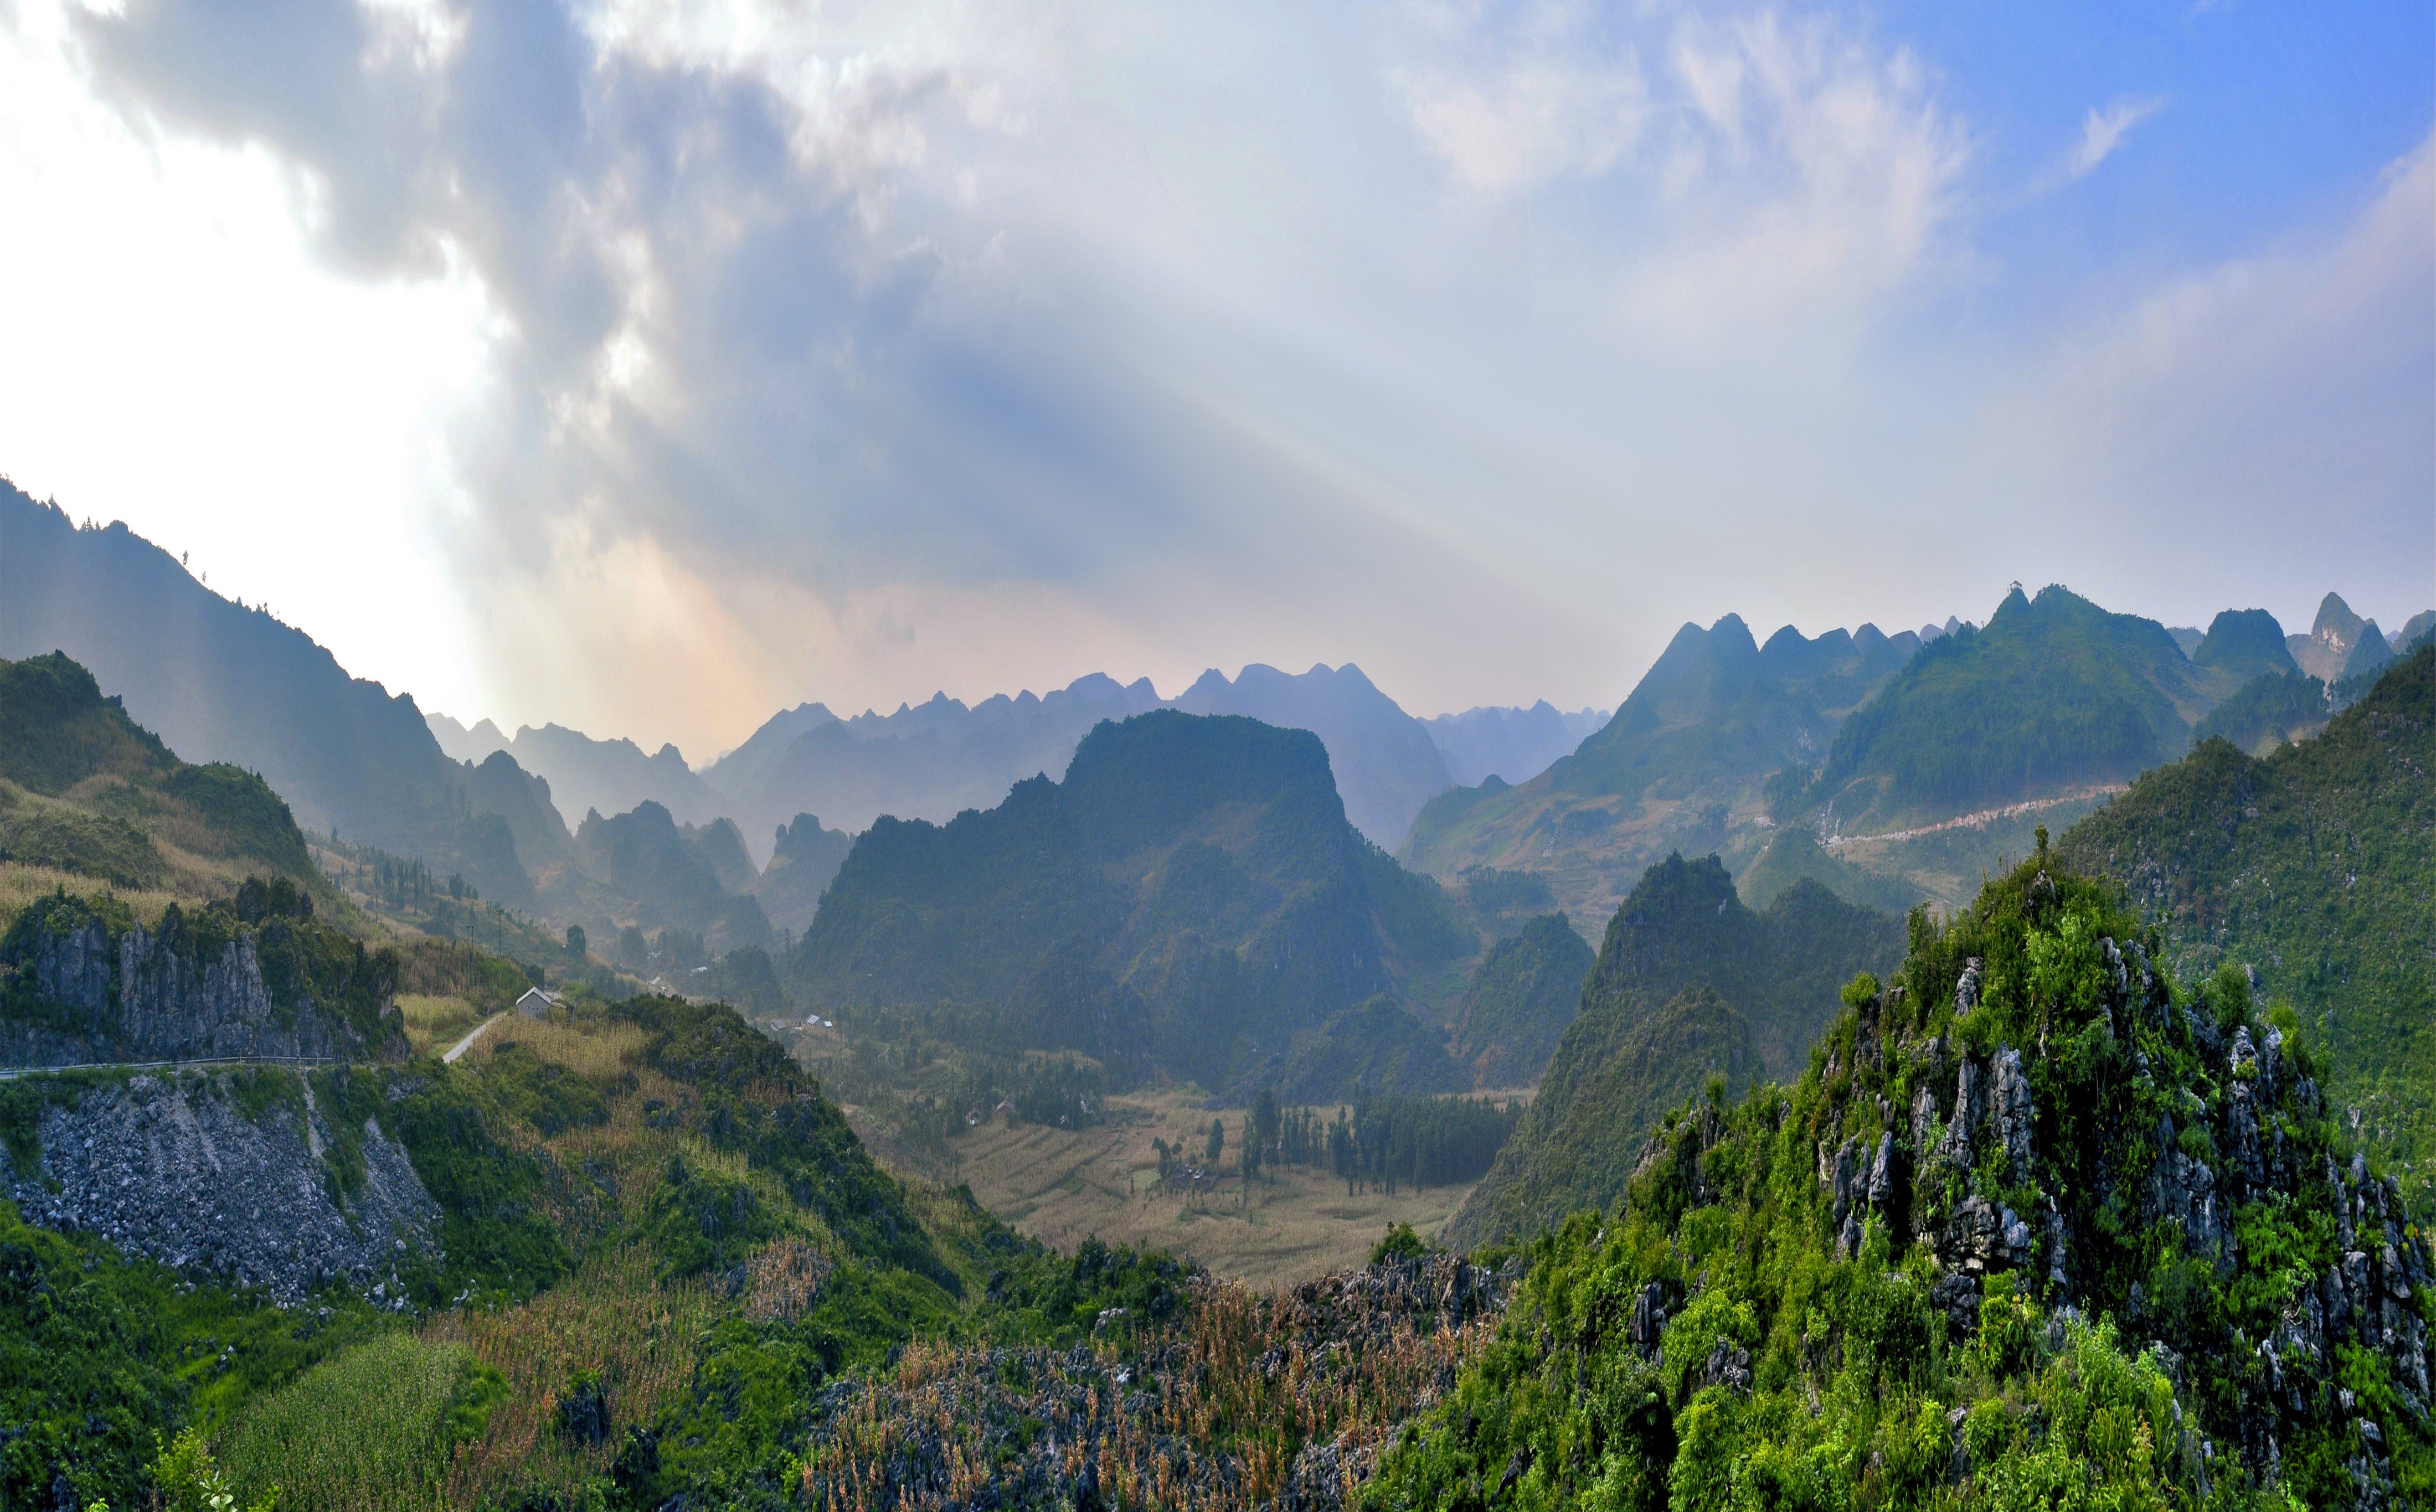
landscape, nature, forest, wilderness, mountain, cloud, sky, morning, hill, valley, mountain range, natural, scenery, peace, national park, ridge, alps, plateau, vietnam, landform, in the early morning, mountain pass, kathy, mountai range, the air, explore the world, geographical feature, atmospheric phenomenon, mountainous landforms